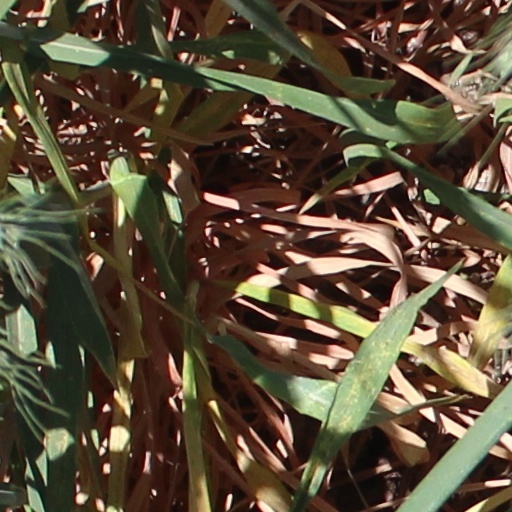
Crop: wheat